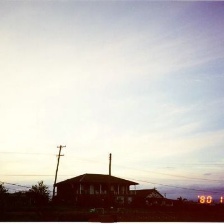
Cloud type: Cirrostratus